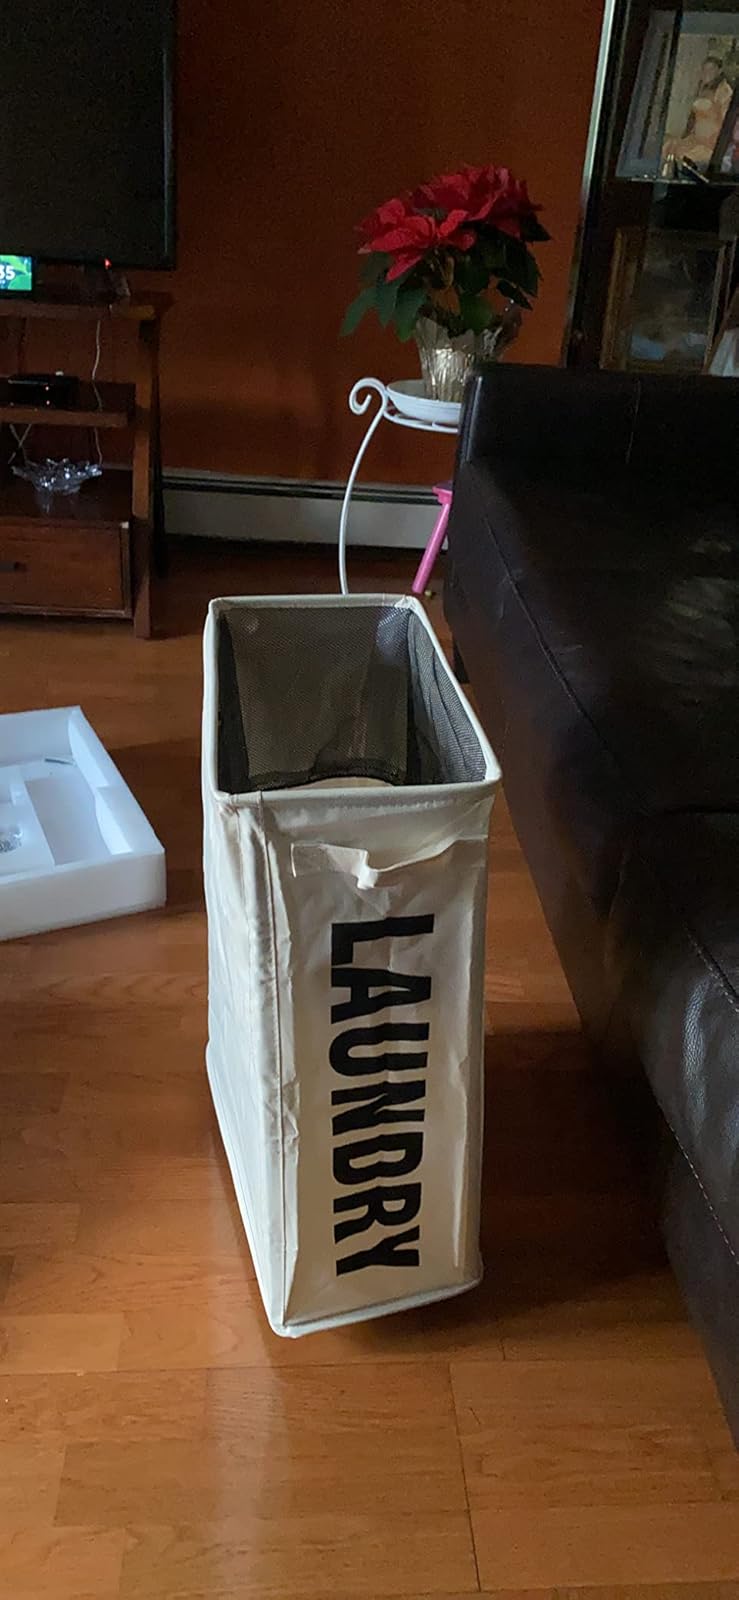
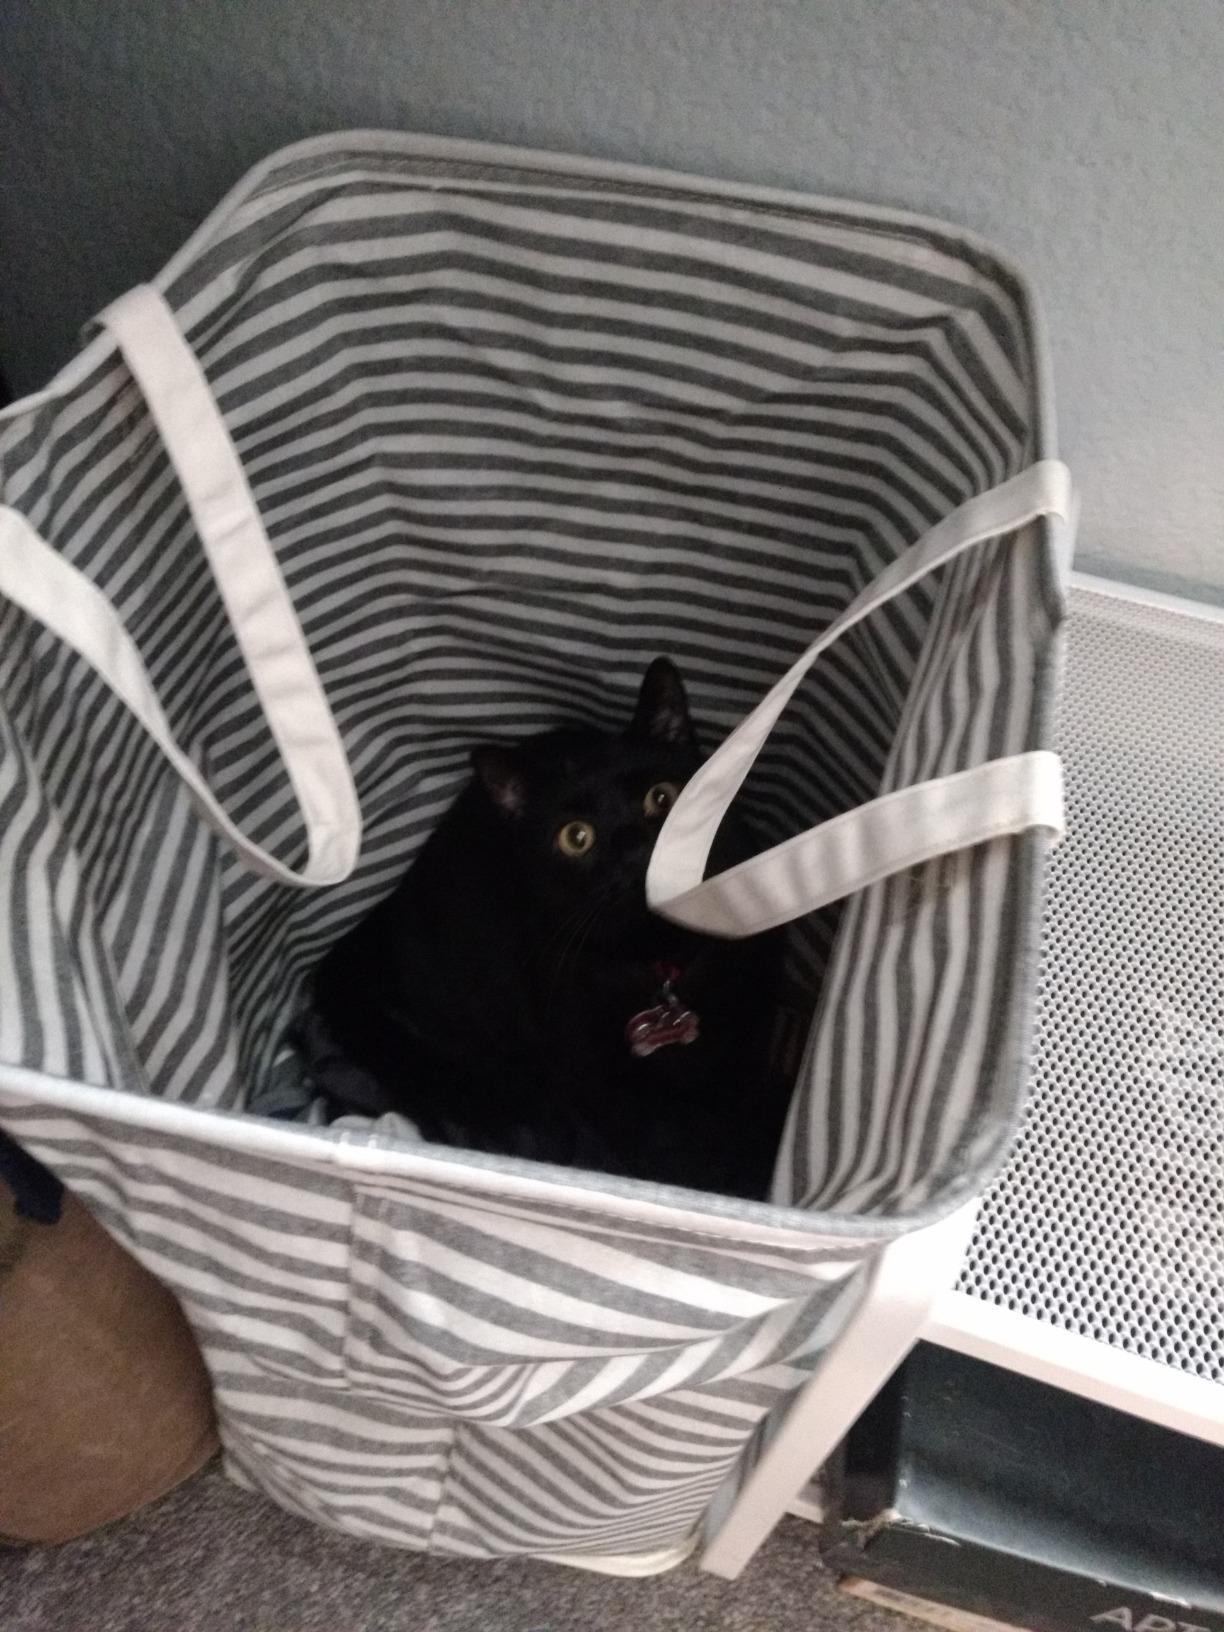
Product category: items_hamper
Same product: no